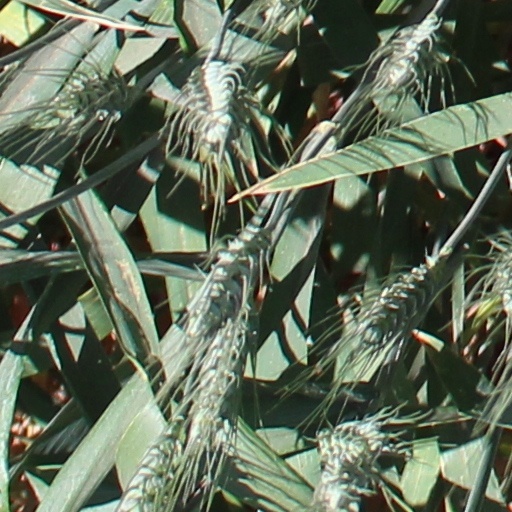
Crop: wheat